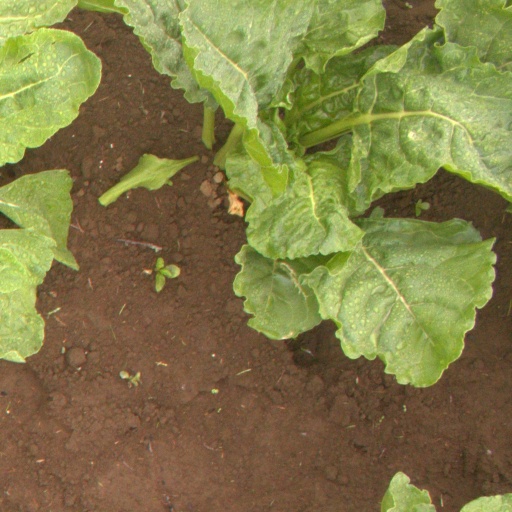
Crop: sugar beet